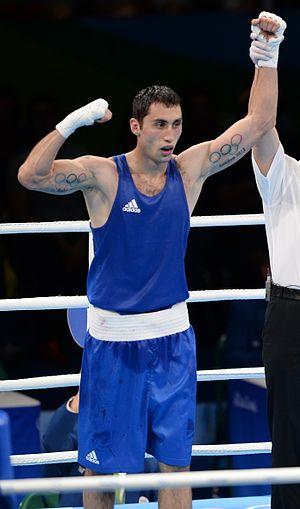
Teymur Mammadov est un boxeur azerbaïdjanais né le 11 janvier 1993.